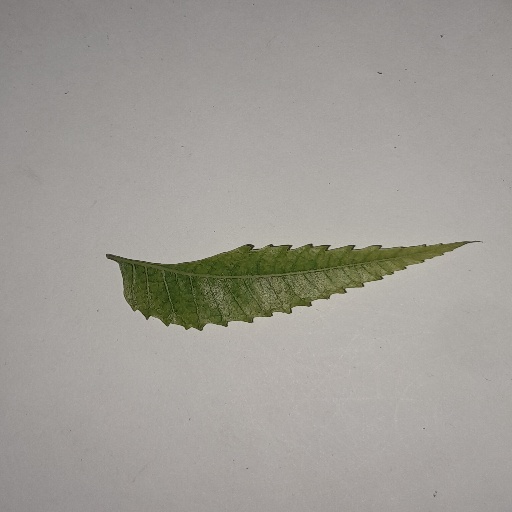
Species: Neem
Leaf condition: Yellow Leaf